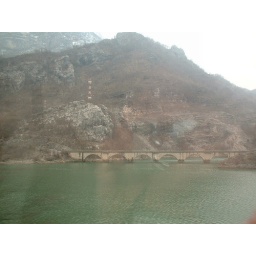
A river bridge in Herzegovina